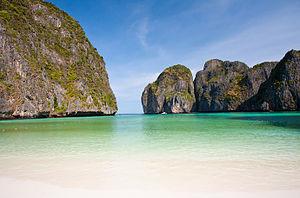
Maya Bay sur l'île de Phi Phi Lee
La Plage est un film dramatique britannico-américain réalisé par Danny Boyle, sorti en 2000. C'est une adaptation du roman du même nom d'Alex Garland.
Ko Phi Phi Le est une île Thaïlandaise faisant partie de l'archipel des îles Phi Phi dans la mer d'Andaman. Elle dépend de la province de Krabi.